Huntley & Palmers

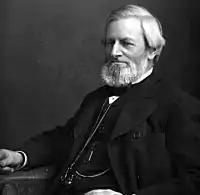
George Palmer joined the company after Huntley was forced to retire in 1838, being aided by his brothers and son to lead the business

Huntley & Palmers was founded in 1822 by Joseph Huntley as "J. Huntley & Son". Initially, the business was a small biscuit baker and confectioner shop at number 119 London Street, Reading, Berkshire. A blue plaque is displayed outside. At this time, London Street was the main stage coach route from London to Bristol, Bath and the West Country.